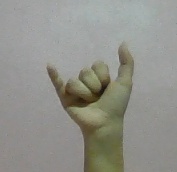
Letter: ya